Busyador

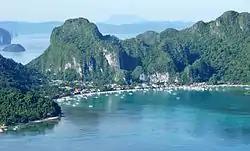
Busyadors often source edible bird's nests from the cliffs of El Nido, Palawan, the Philippines; along with the neighbouring municipality of Taytay, El Nido is considered "the center of the [edible bird's nest] trade"

A busyador or a swift nest collector is a person who harvests edible bird's nests (namely those created by edible-nest swiftlets, or "Aerodramus fuciphagus") in Southeast Asia, and particularly in the Philippines. The nests are made of the birds' solidified saliva, and serve as the main ingredient of bird's nest soup, a delicacy of Chinese cuisine.